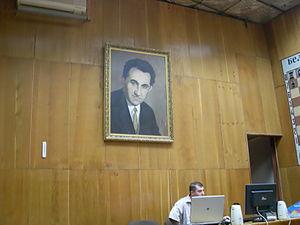
Tigran Vartanovitch Petrossian, est un joueur d'échecs soviétique né le 17 juin 1929 à Tbilissi, en RSS de Géorgie, de parents arméniens et mort le 13 août 1984 à Moscou.